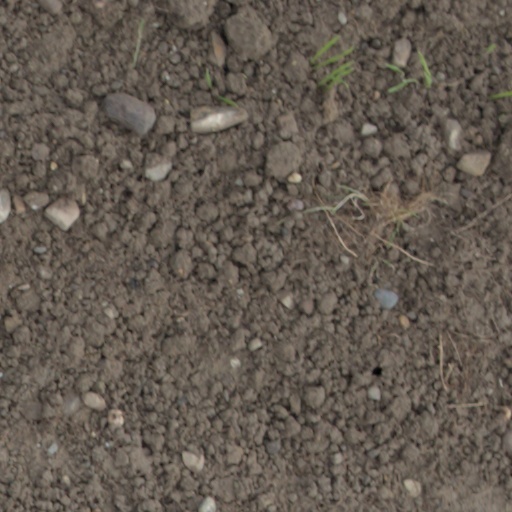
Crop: wheat